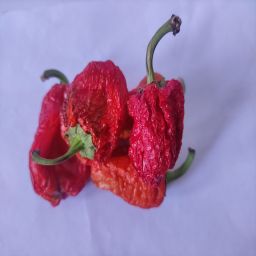
Crop: Bell Pepper
Quality: Dried